Rami Library

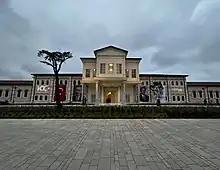
Library entrance

Rami Library is a public library established in 2023 housed in the redeveloped 18th-century Rami Barracks in Istanbul, Turkey.